Henry Mosler

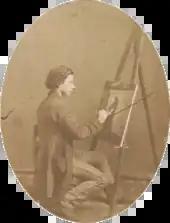
Henry Mosler working on a painting, 1860

After studying drawing by himself, Mosler became a draughtsman for a comic paper, the "Omnibus" (Cincinnati), in 1855. From 1859 to 1861 he studied under James Henry Beard, and in 1862–63, during the American Civil War, served as an art correspondent of "Harper's Weekly." As with most Jews in the North, Mosler was a strong Union supporter, and "Harper's Weekly" served as an important voice for the Union forces. He was an aide-de-camp with the Army of the Ohio from 1861 to 1863, and published 34 drawings in "Harper's", 18 of them depicting the Kentucky and Ohio Campaign in 1862. He also did portraits of several generals.